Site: brandenburg
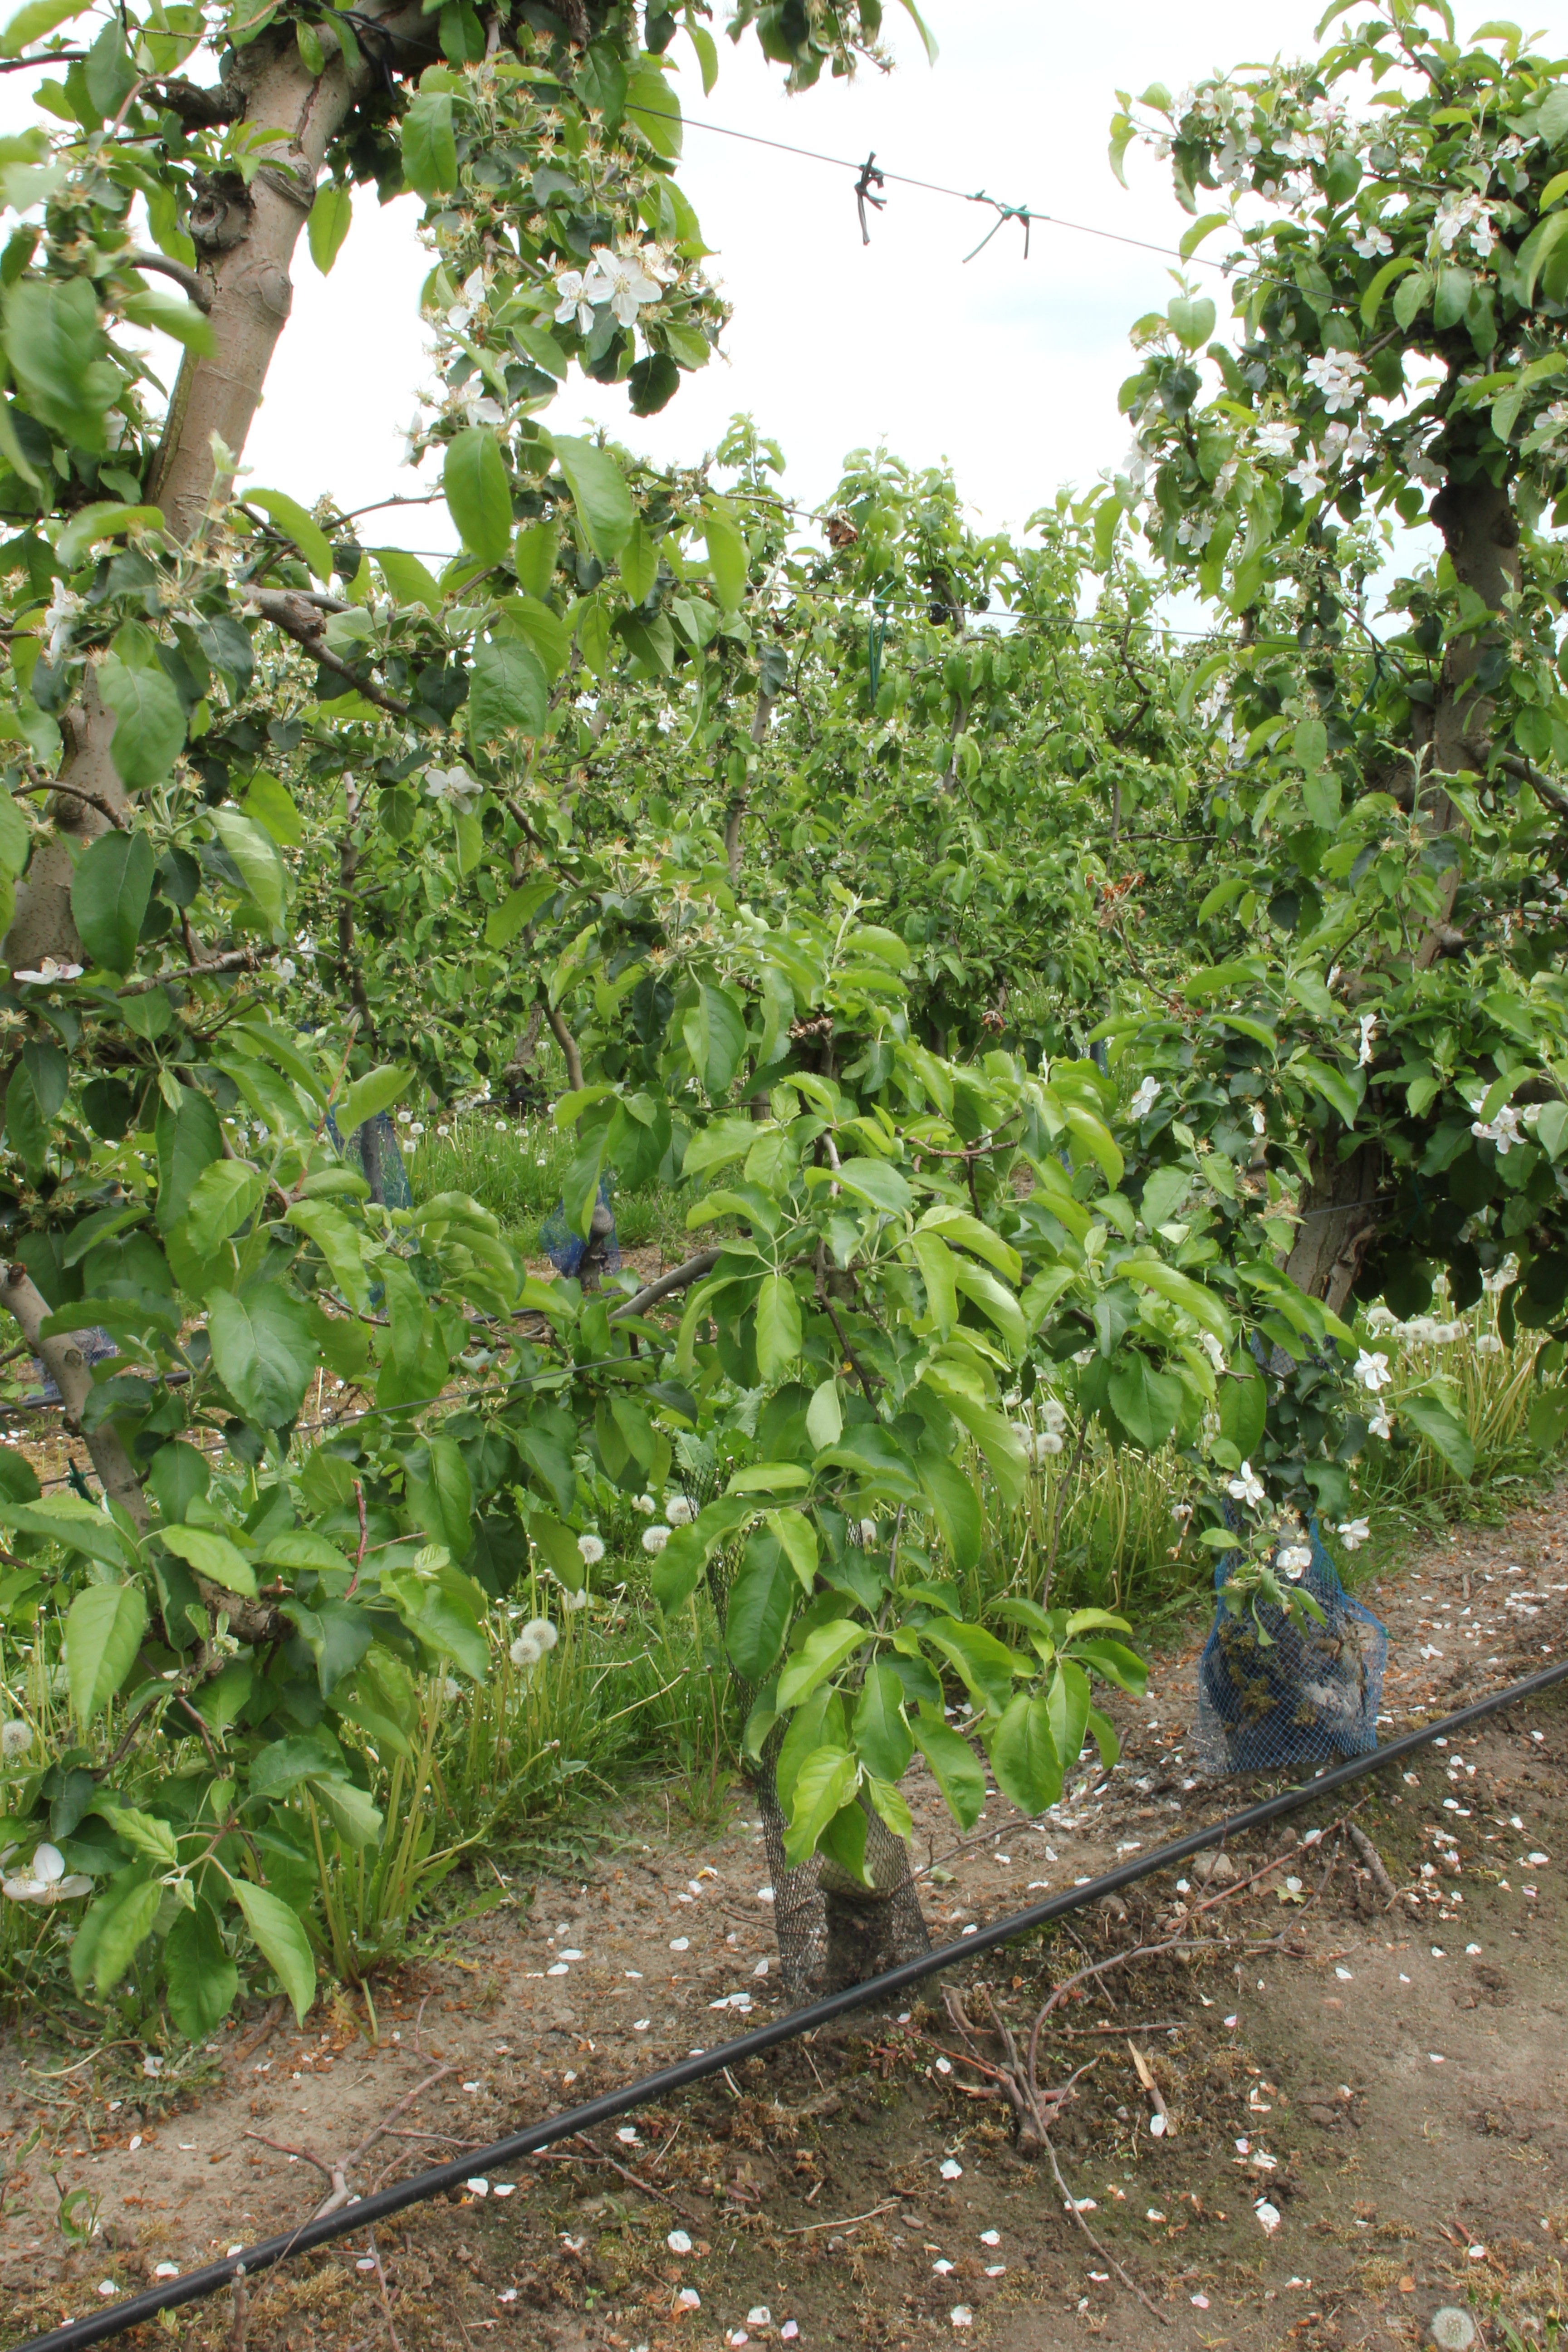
Growth stage (BBCH 67): Flowering